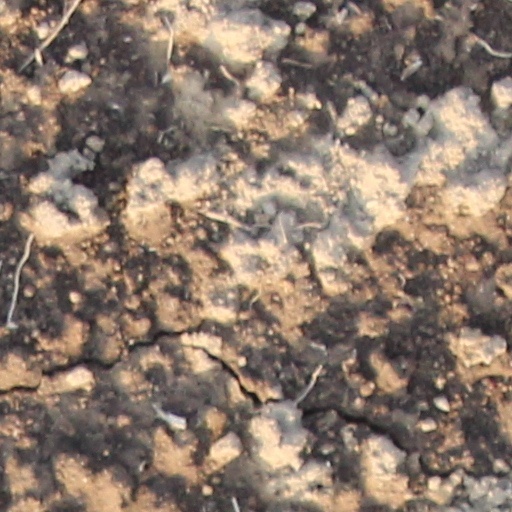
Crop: wheat